Wellington Adão

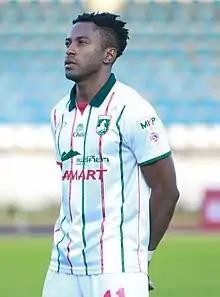
Wellington Adão in 2022

Welington Adão Gomes (born 7 May 1988) is a Brazilian professional footballer who plays for Police Tero in Thai League 2 as a forward.